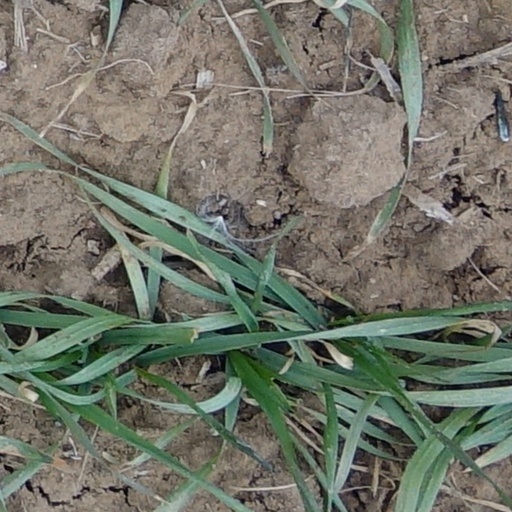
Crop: wheat